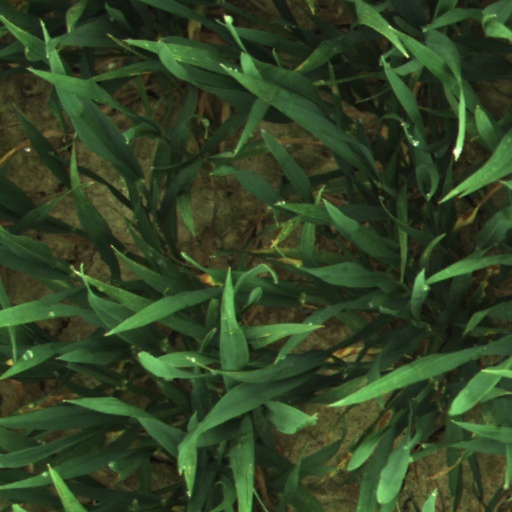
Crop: wheat